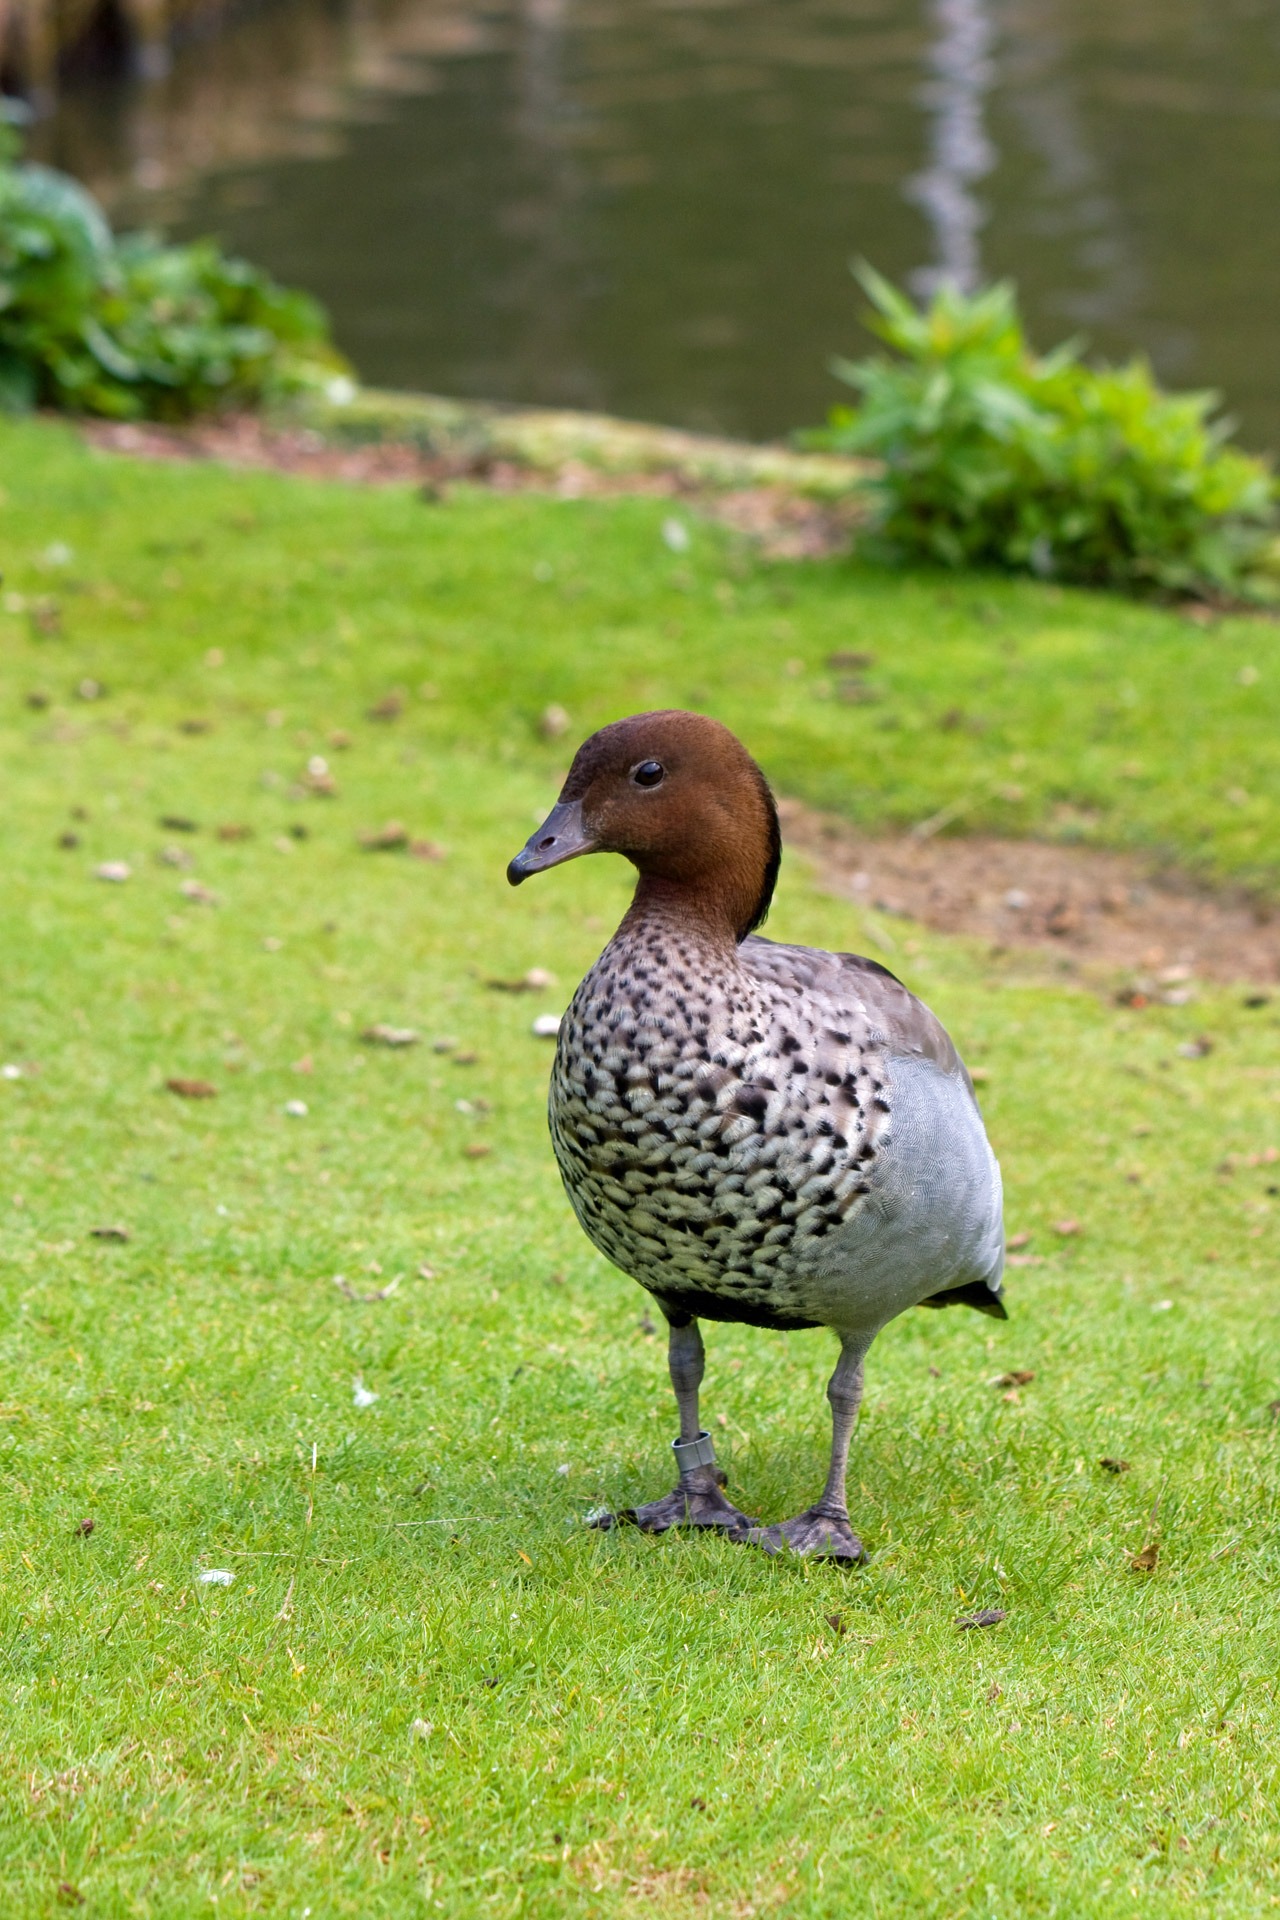
nature, grass, bird, animal, photo, wildlife, green, beak, brown, fowl, fauna, outdoors, duck, goose, vertebrate, image, waterfowl, water bird, mallard, ducks geese and swans